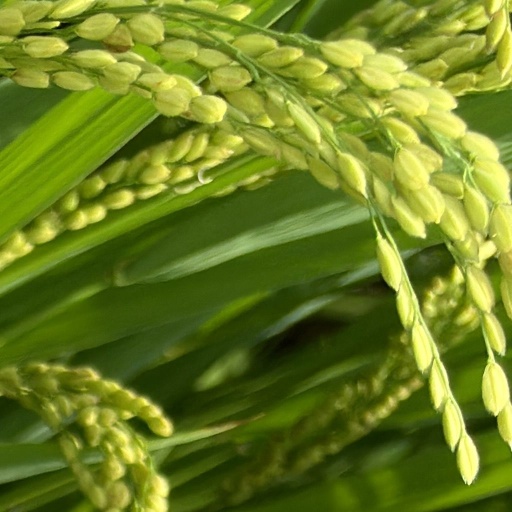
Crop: rice